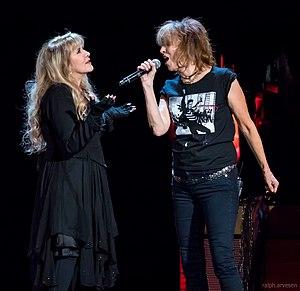
The Pretenders, ou selon la terminologie des premiers albums Pretenders, est un groupe de rock anglo-américain formé en 1978 et originaire de Hereford et Akron. Il s'est fait connaître du grand public par le tube Brass in Pocket.